Magnetic-core memory

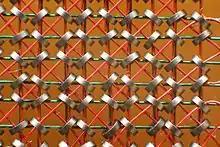
Close-up of a core plane. The distance between the rings is roughly 1 mm (0.04 in). The green horizontal wires are X; the Y wires are dull brown and vertical, toward the back. The sense wires are diagonal, colored orange, and the inhibit wires are vertical twisted pairs.

The basic concept of using the square hysteresis loop of certain magnetic materials as a storage or switching device was known from the earliest days of computer development. Much of this knowledge had developed due to an understanding of transformers, which allowed amplification and switch-like performance when built using certain materials. The stable switching behavior was well known in the electrical engineering field, and its application in computer systems was immediate. For example, J. Presper Eckert and Jeffrey Chuan Chu had done some development work on the concept in 1945 at the Moore School during the ENIAC efforts.